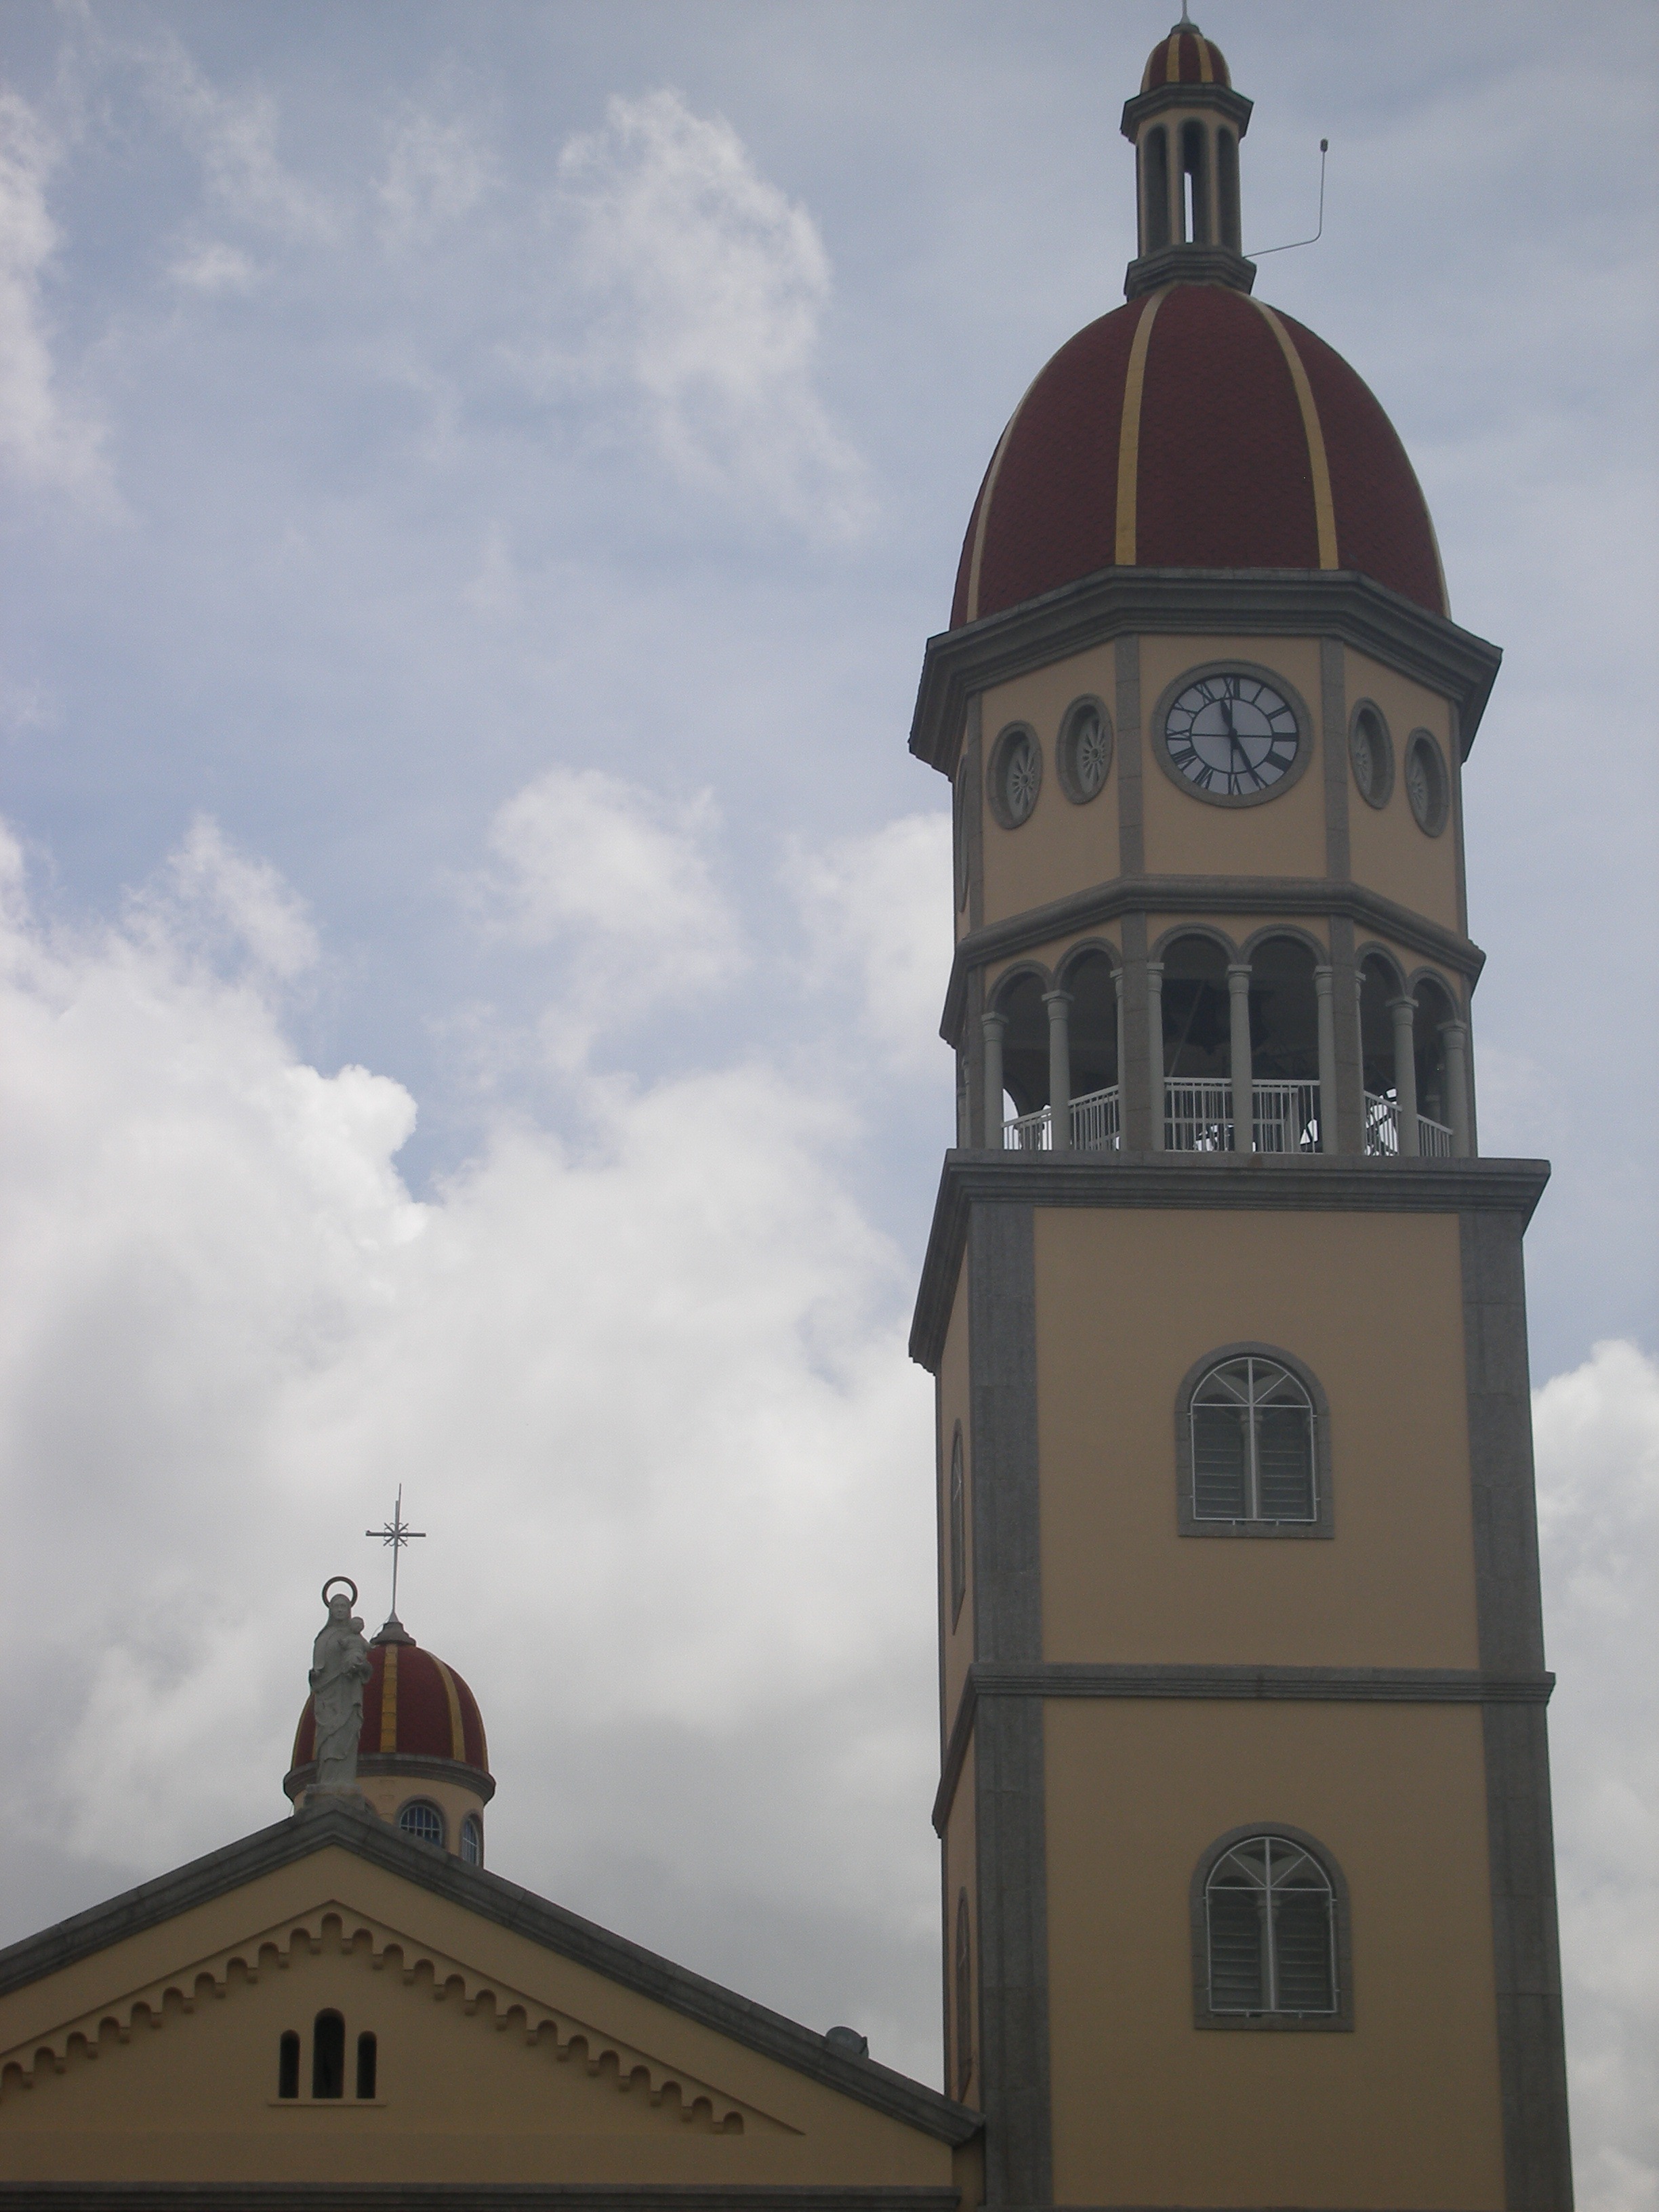
architecture, tower, landmark, facade, church, cathedral, place of worship, clock tower, bell tower, spire, steeple, churches, venezuela, control tower, maturin